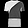
Label: T - shirt / top